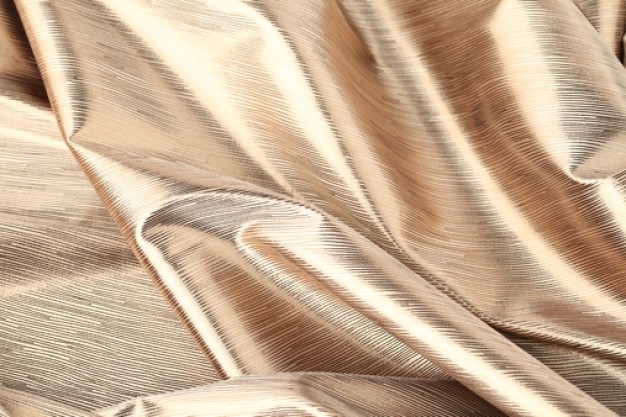
Texture: wrinkled